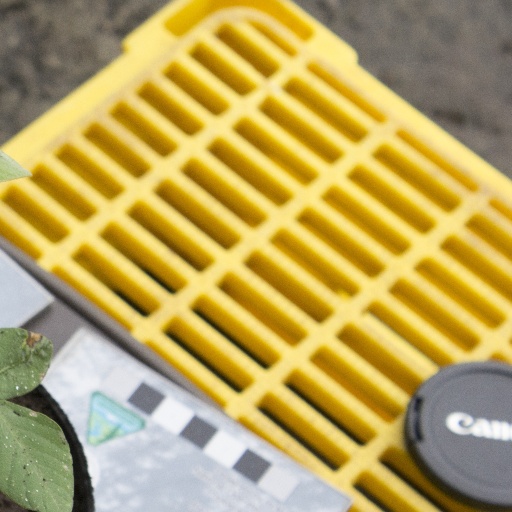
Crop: soybean